Coalition for Networked Information

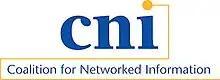

The Coalition for Networked Information (CNI) is an organization whose mission is to promote networked information technology as a way to further the advancement of intellectual collaboration and productivity.